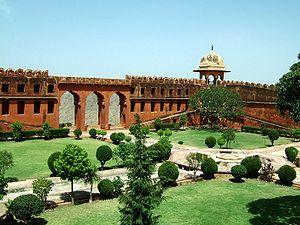
"Fort Jaigarh est situé sur un promontoire rocheux appelé ""Cheel ka Teela"" dans le massif des Aravalli. Il surplombe le fort d'Amber et le lac Maota, près de Jaipur, dans l'État du Rajasthan en Inde. Le fort a été construit sous le règne de Jai Singh II en 1726 pour protéger le fort d'Amber et ses palais.